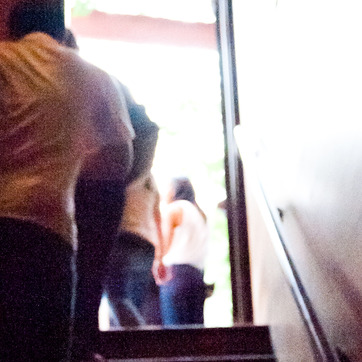
Material: hair